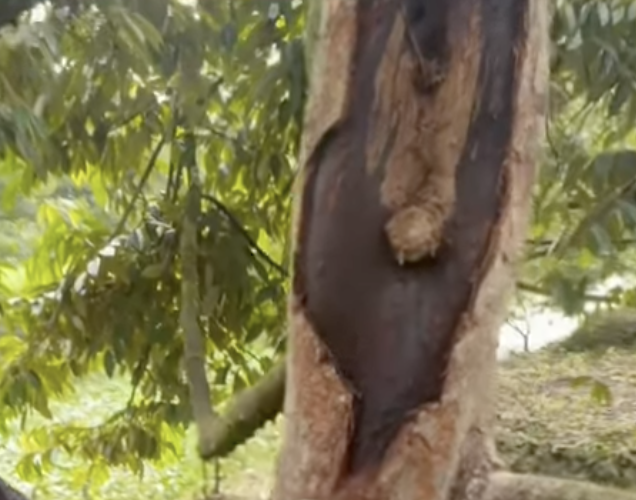
Label: stem_cracking_ gummosis